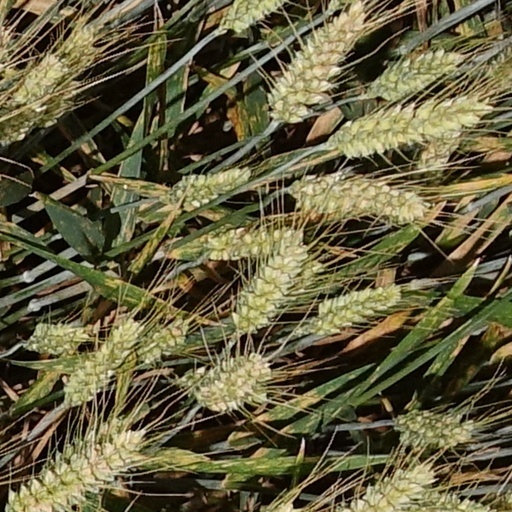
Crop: wheat